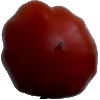
Label: Tomato Heart 1